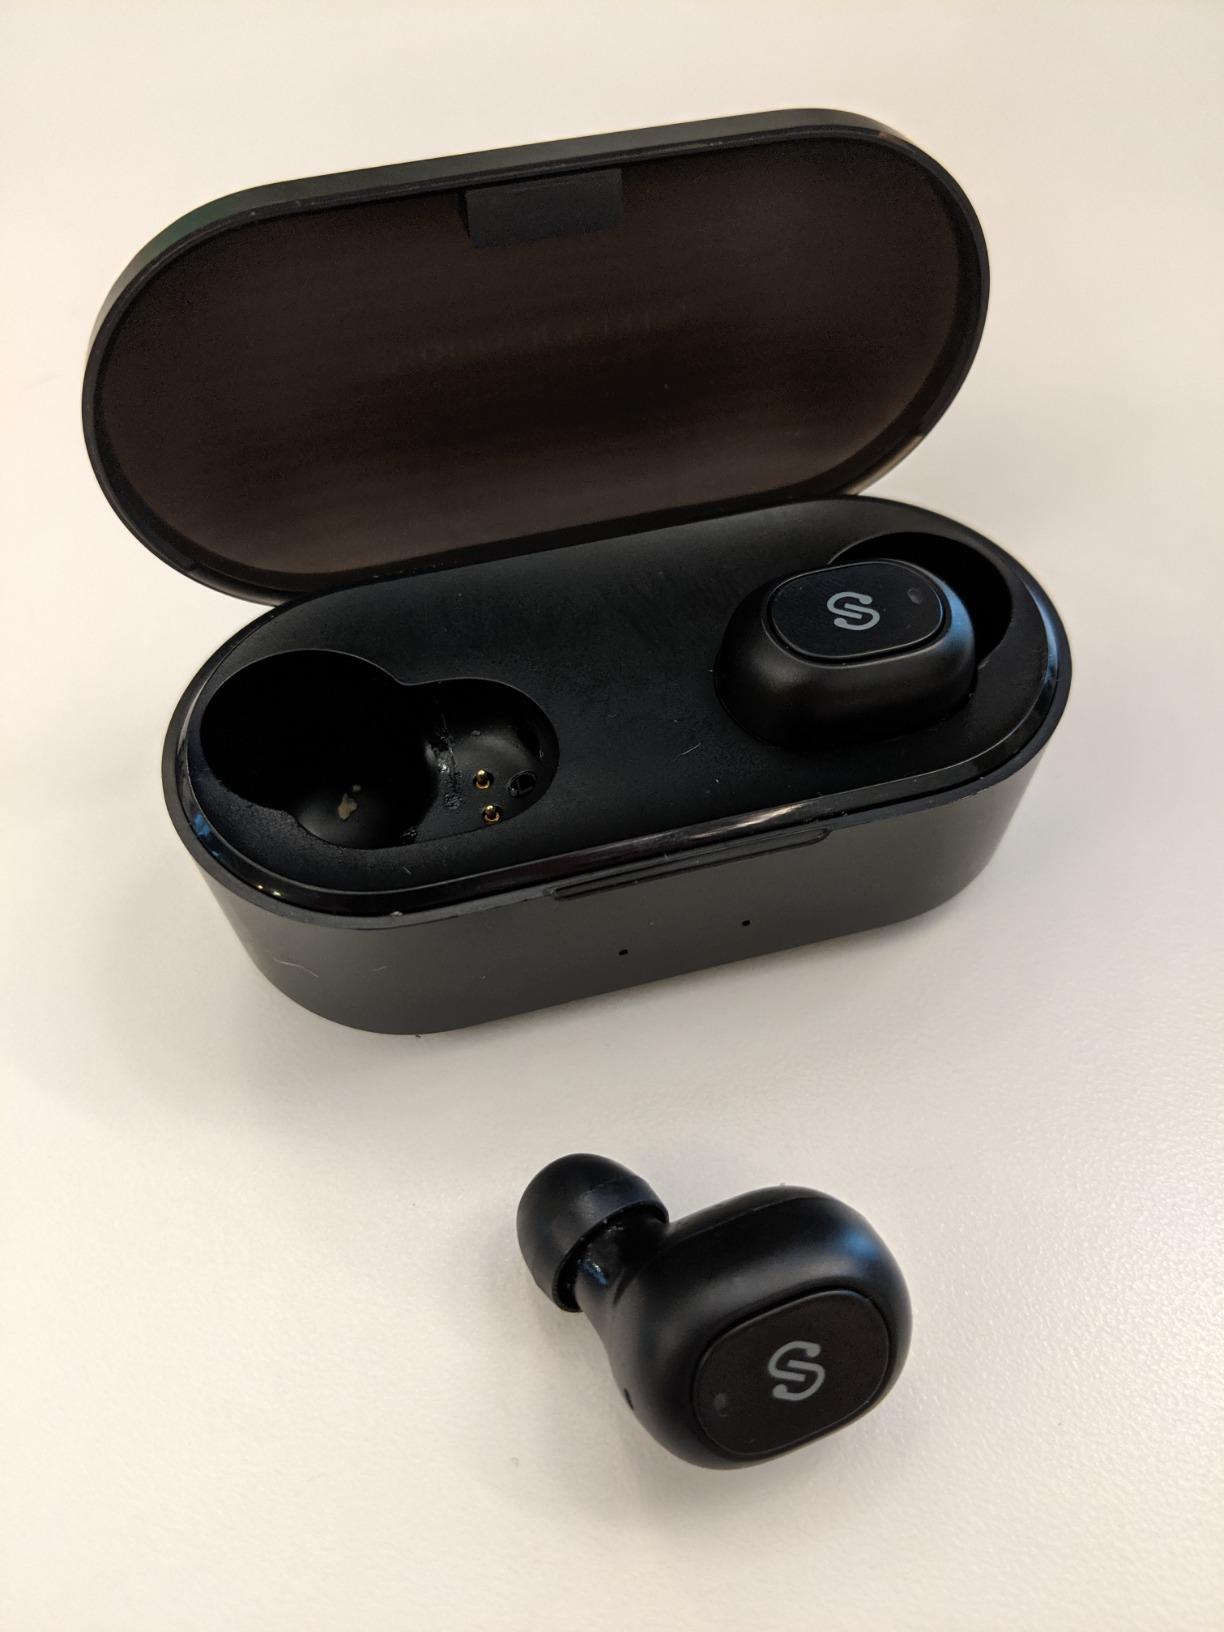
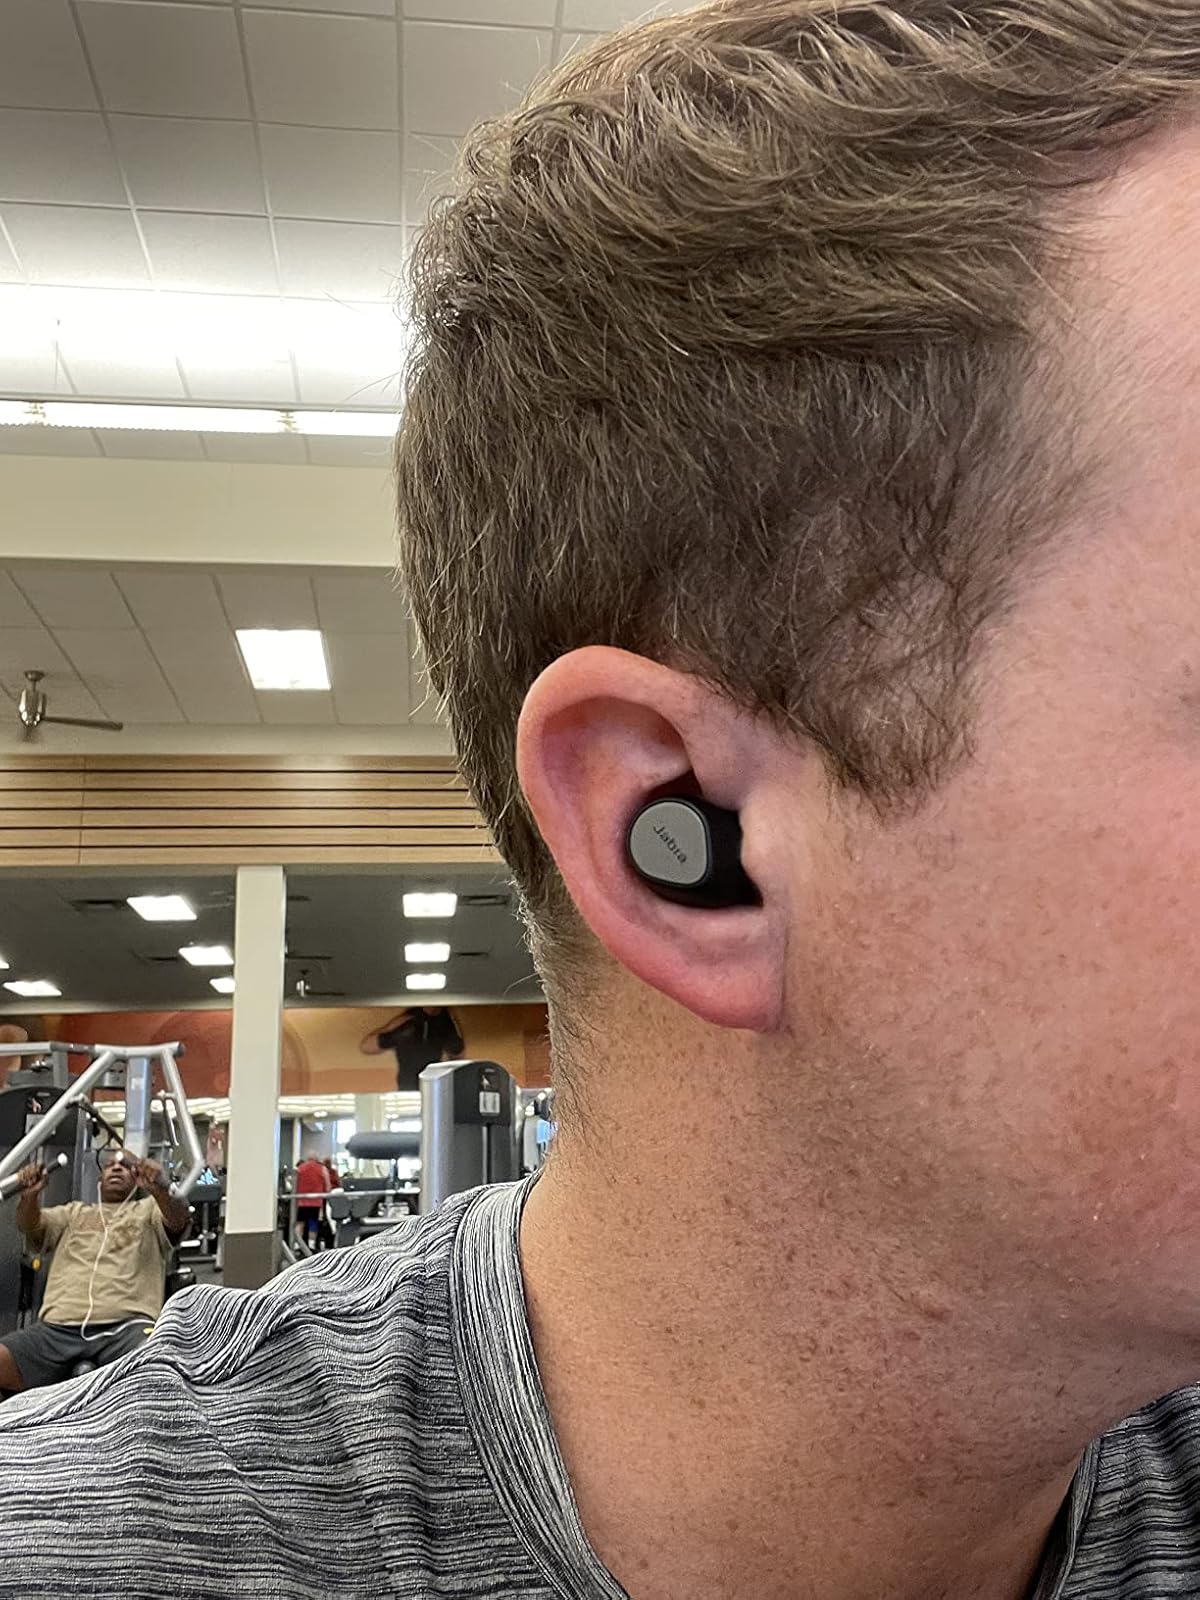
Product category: earbuds
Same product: no